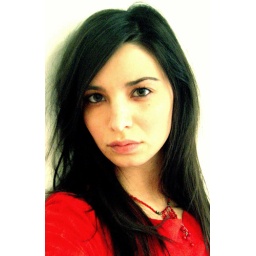
The girl in red